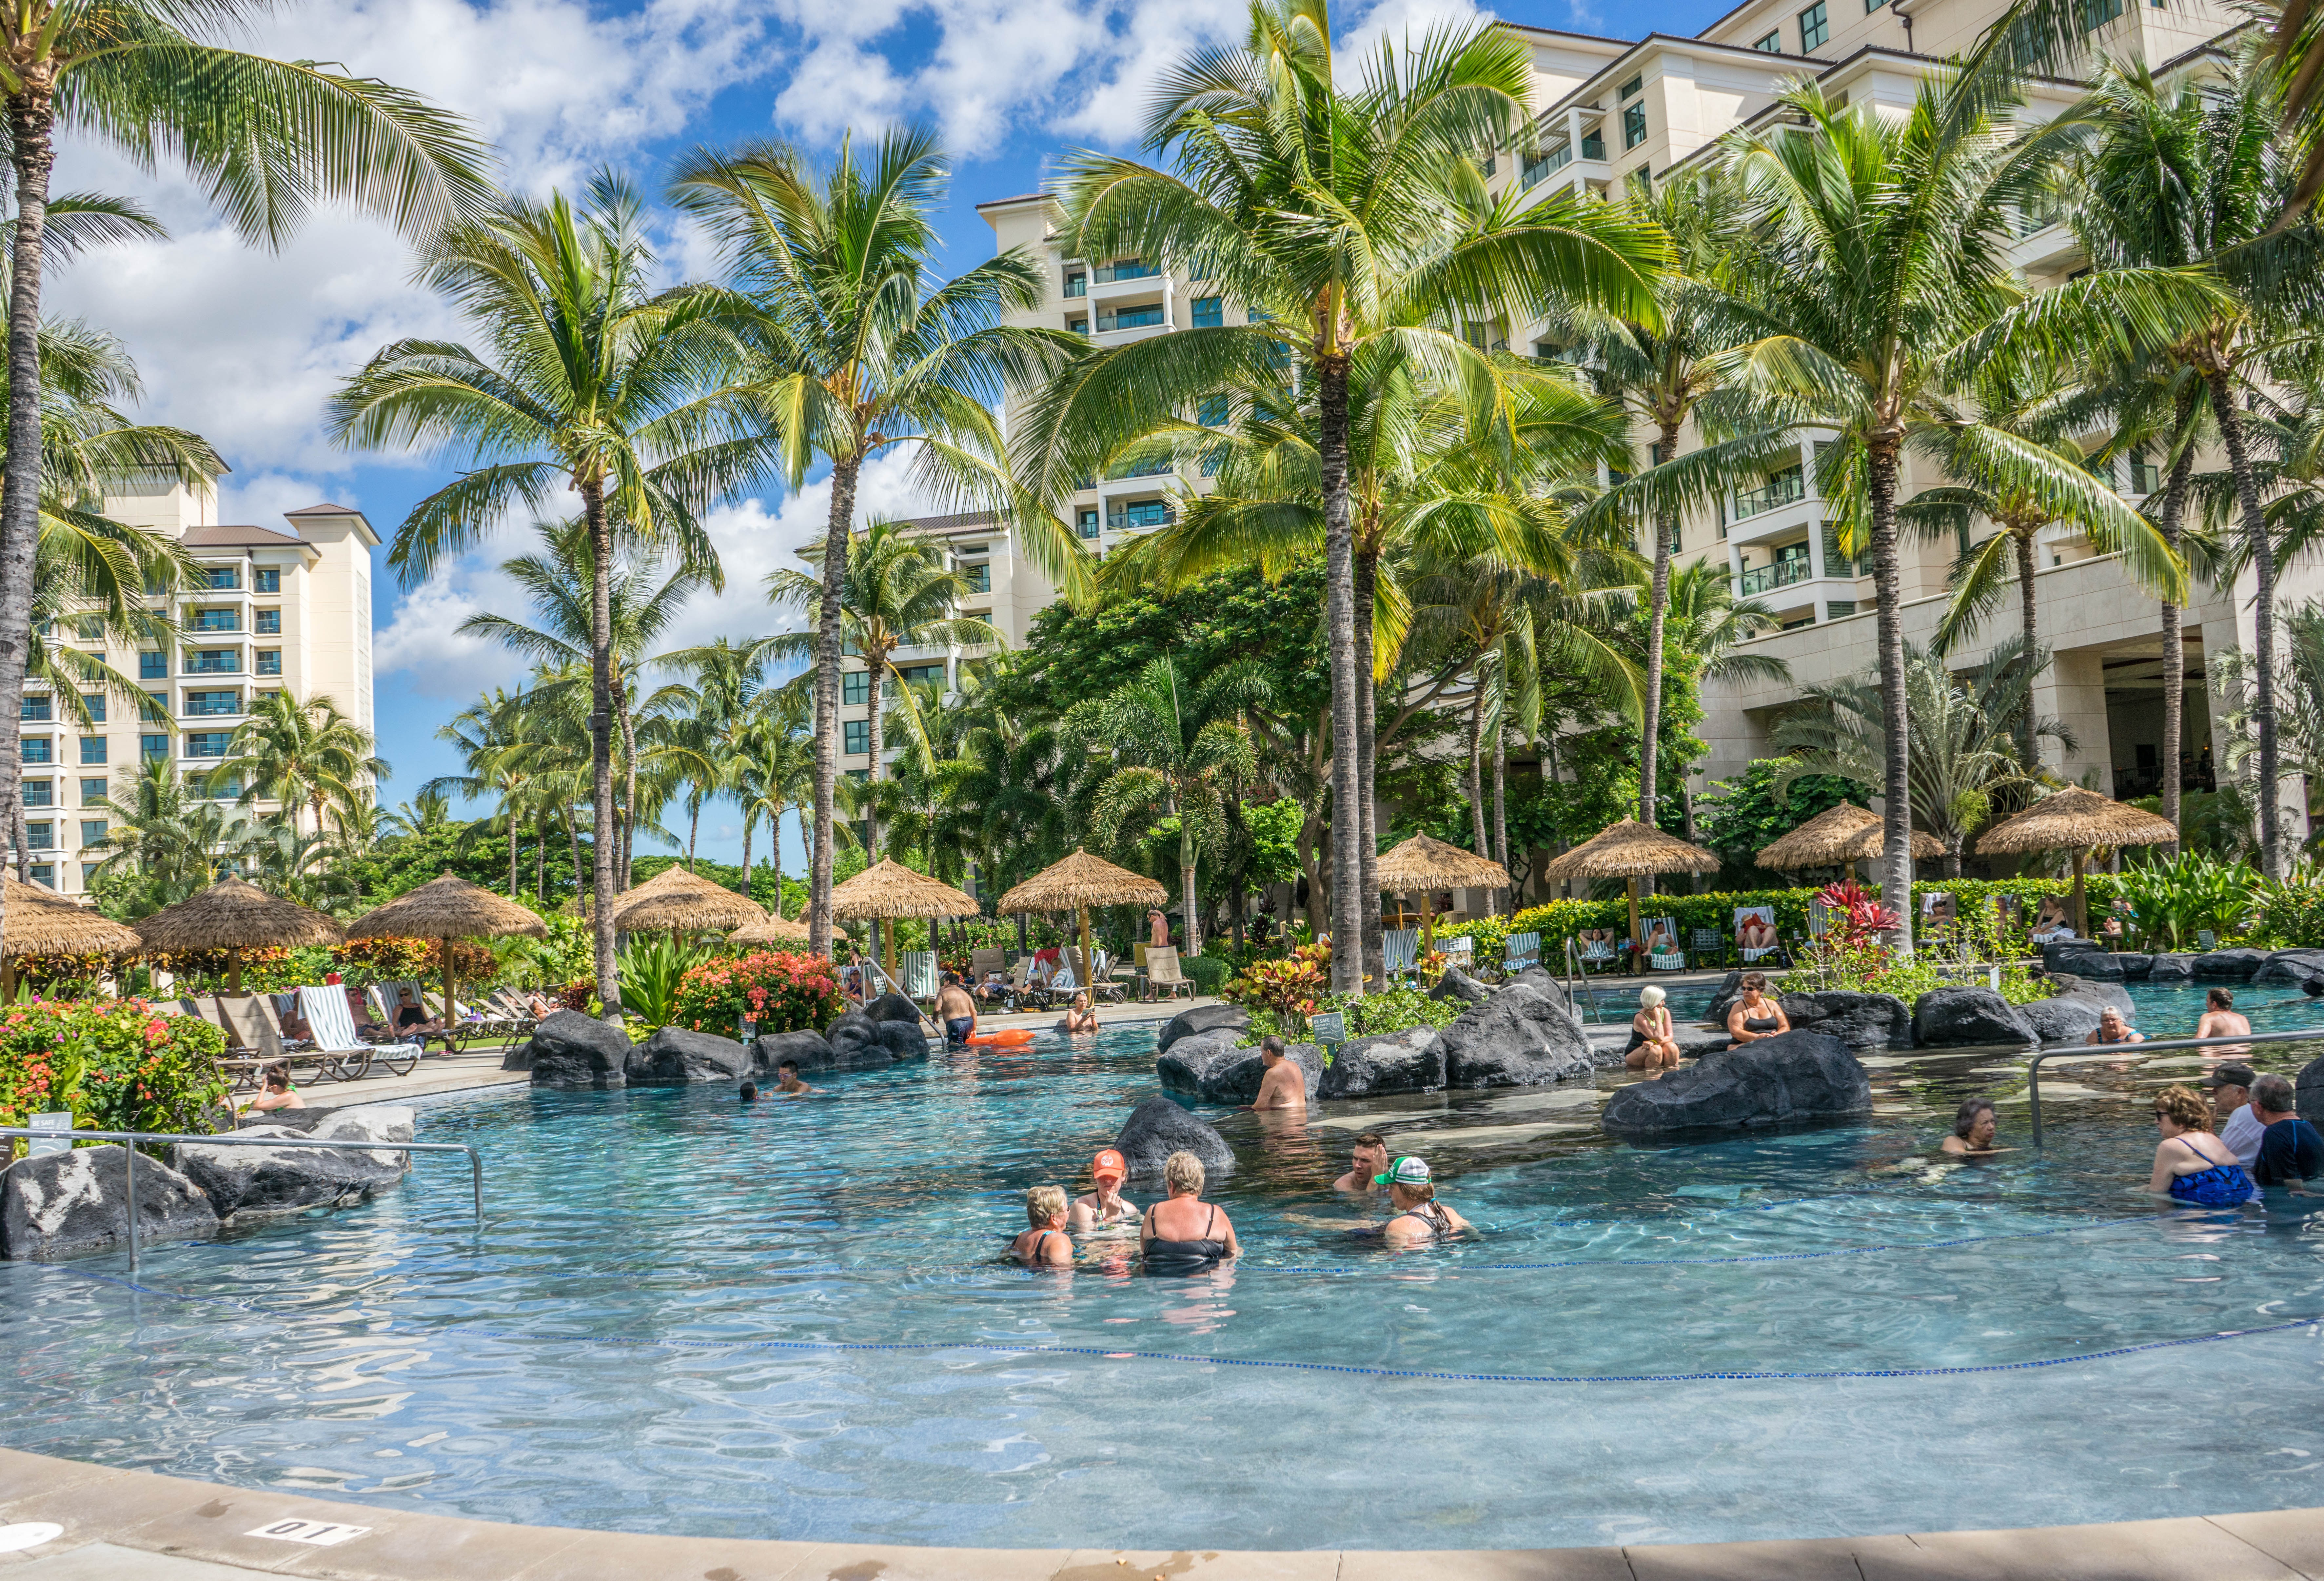
water, person, people, sky, summer, vacation, travel, pool, amusement park, swimming pool, tropical, lagoon, blue, garden, tourism, leisure, swimming, rocks, outdoors, clouds, fun, resort, caribbean, water park, palm trees, tropics, summer vacation, summer fun, arecales, resort town